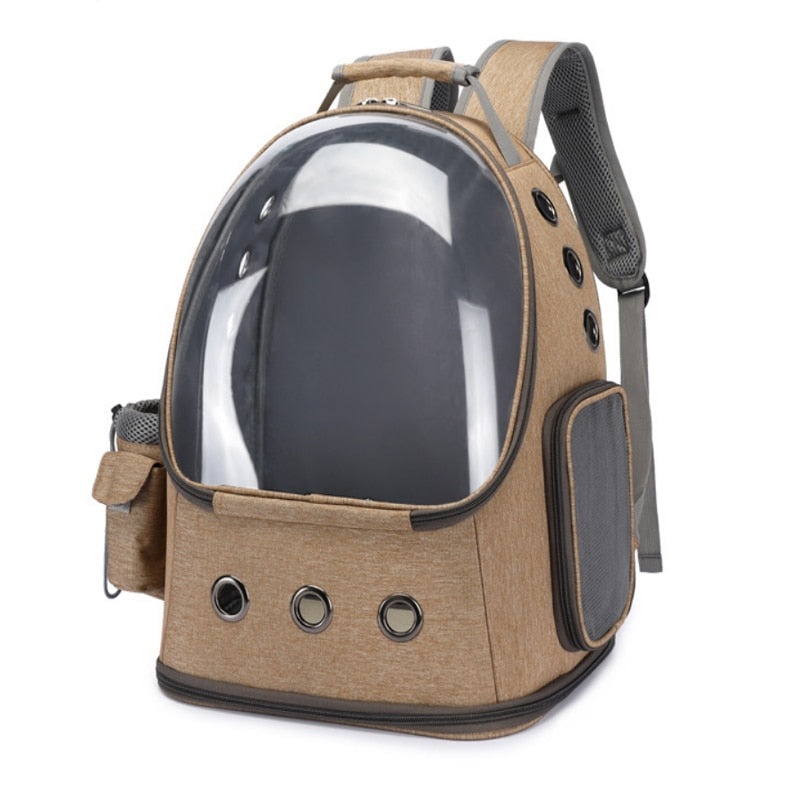
Cat Carrier Backpack Space Capsule
Our Cat Carrier Backpack Space Capsule is the perfect way to take your cat with you on your adventures! Made from durable and breathable materials, this backpack is comfortable for both you and your cat. The space capsule design provides a safe and secure place for your cat to travel, while the clear bubble allows your cat to see the world around them. The backpack also features a detachable water bowl, so you can keep your cat hydrated on the go. Whether you're hiking, traveling, or just exploring your local neighborhood, the Cat Carrier Backpack Space Capsule is the perfect way to bring your furry friend along for the ride! Specifications: Type: Cats Origin: Mainland China Material: oxford Closure Type: zipper
Category: Animals & Pet Supplies > Pet Supplies > Pet Carriers & Crates > Backpack Carriers